Hanyang University at Ansan station

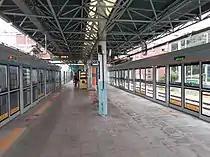
Hanyang University at Ansan Station platform

At the time of its opening, the station was named "Handae" and "Handaeap", which was later changed to "Hanyang Univ. at Ansan" in 2001.